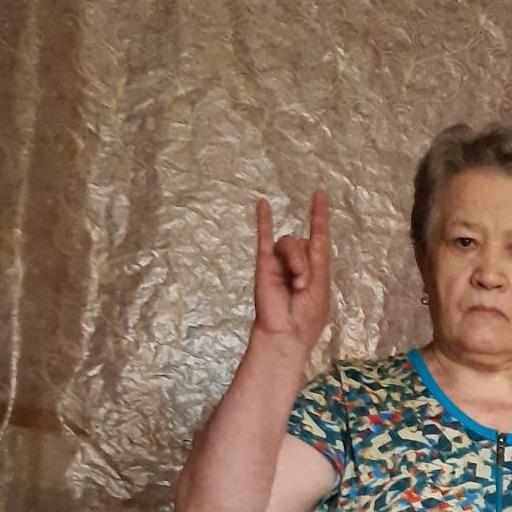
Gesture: rock